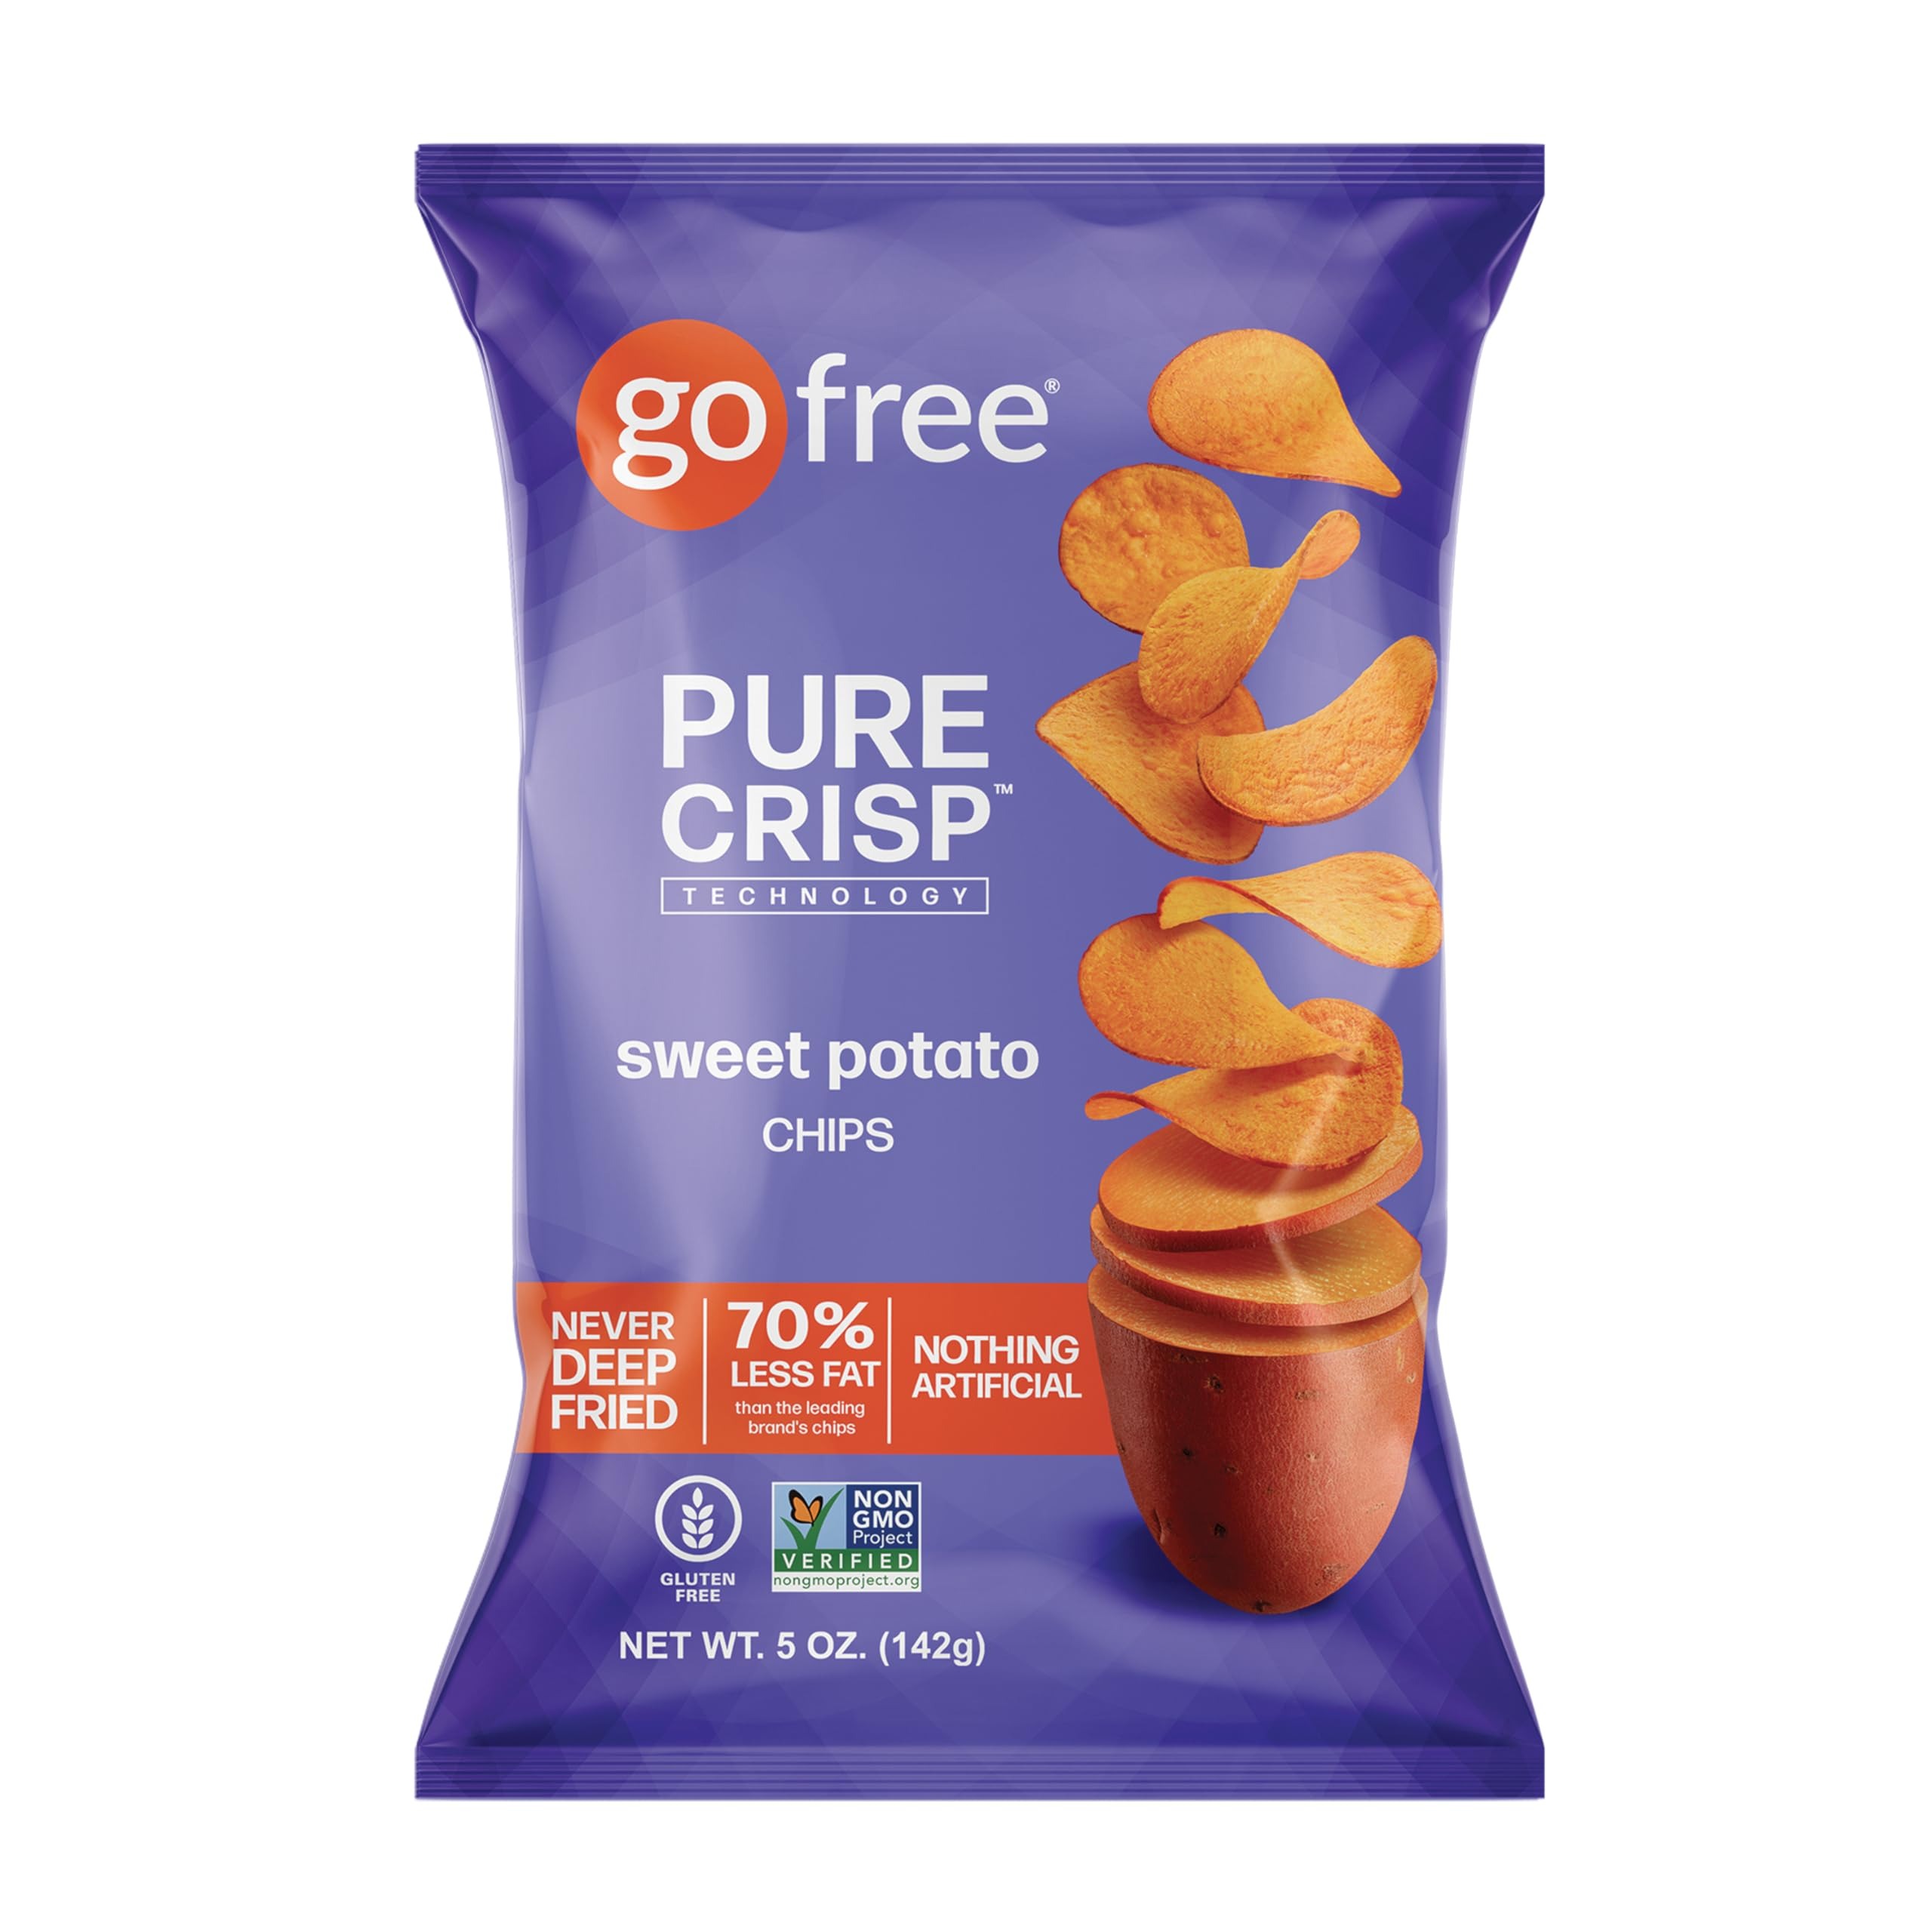
Item Name: GO FREE Sweet Potato Chips – Healthy Snacks for Kids & Adults – Low Fat Snacks Made with Real Potatoes - Gluten Free, Vegan, Low Calories – 5oz Bags (6-Pack) - Sea Salt Sweet Potato
Bullet Point 1: THE PERFECT CHIP FOR THE HEALTH CONSCIOUS SNACKER: Enjoy the delicious taste and crunch of Go Free Chips made from real, fresh slices of potatoes. Our chips have 30% more potatoes than the leading brand’s potato chips.
Bullet Point 2: ALL-NATURAL CHIPS FOR GUILT-FREE SNACKING: No artificial ingredients, low fat, low calories and no GMOs make our Go Free Chips a wholesome and satisfying snack option, and a more wholesome alternative to traditional potato chips.
Bullet Point 3: SIMPLE, REAL INGREDIENTS: Potatoes, a little sunflower oil and seasonings. That’s it! No GMOs, no saturated fat, no preservatives, no cholesterol, no artificial ingredients.
Bullet Point 4: HEALTHIER, INNOVATIVE COOKING TECHNOLOGY: Go Free Potato Chips are not deep fried so they have a fraction of the oil found in regular potato chips, allowing you to enjoy a crispy and flavorful snack without the extra grease. Our proprietary pure crisp technology removes the possibility of potential carcinogens being present as it cooks with water and air, not oil that has been re-used several times and heated to extremely high temperatures.
Bullet Point 5: CRISPY, CLEAN, SATISFYING: Go Free Chips are a wholesome snack choice, without sacrificing taste or crunch.
Value: 6.0
Unit: Count

Price: 36.04